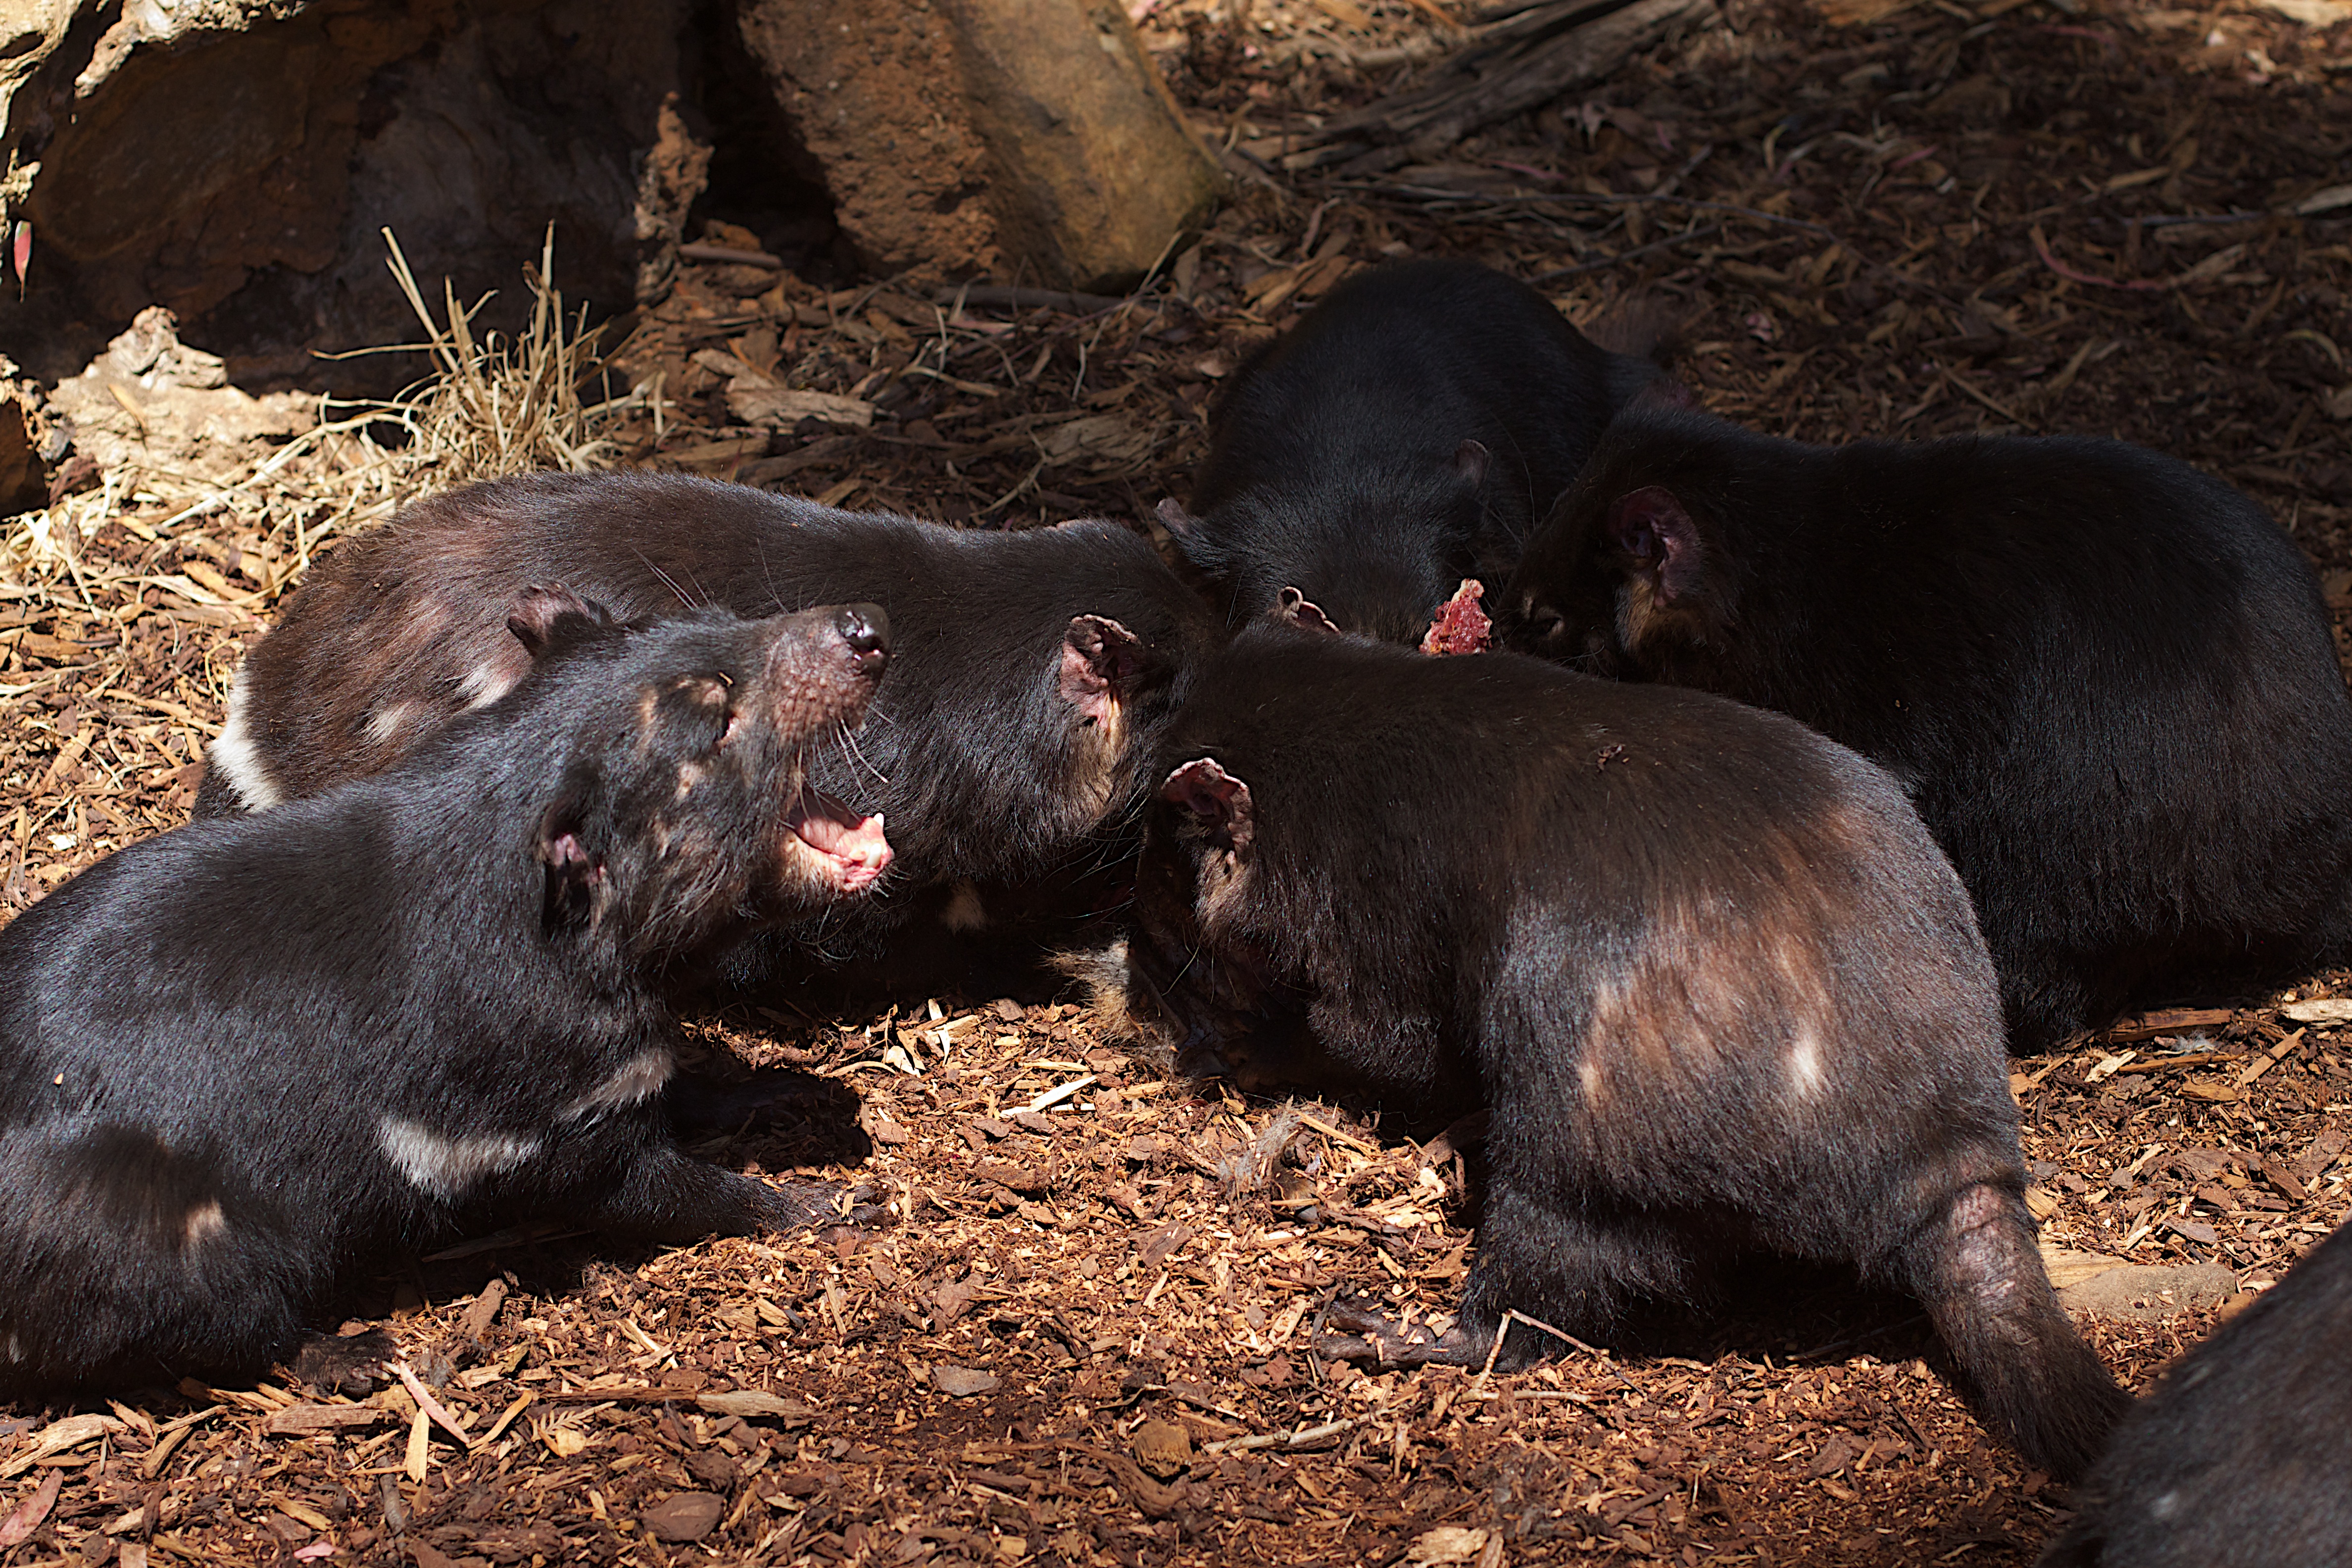
wildlife, zoo, mammal, fauna, vertebrate, auodyssey, tasmanian devil